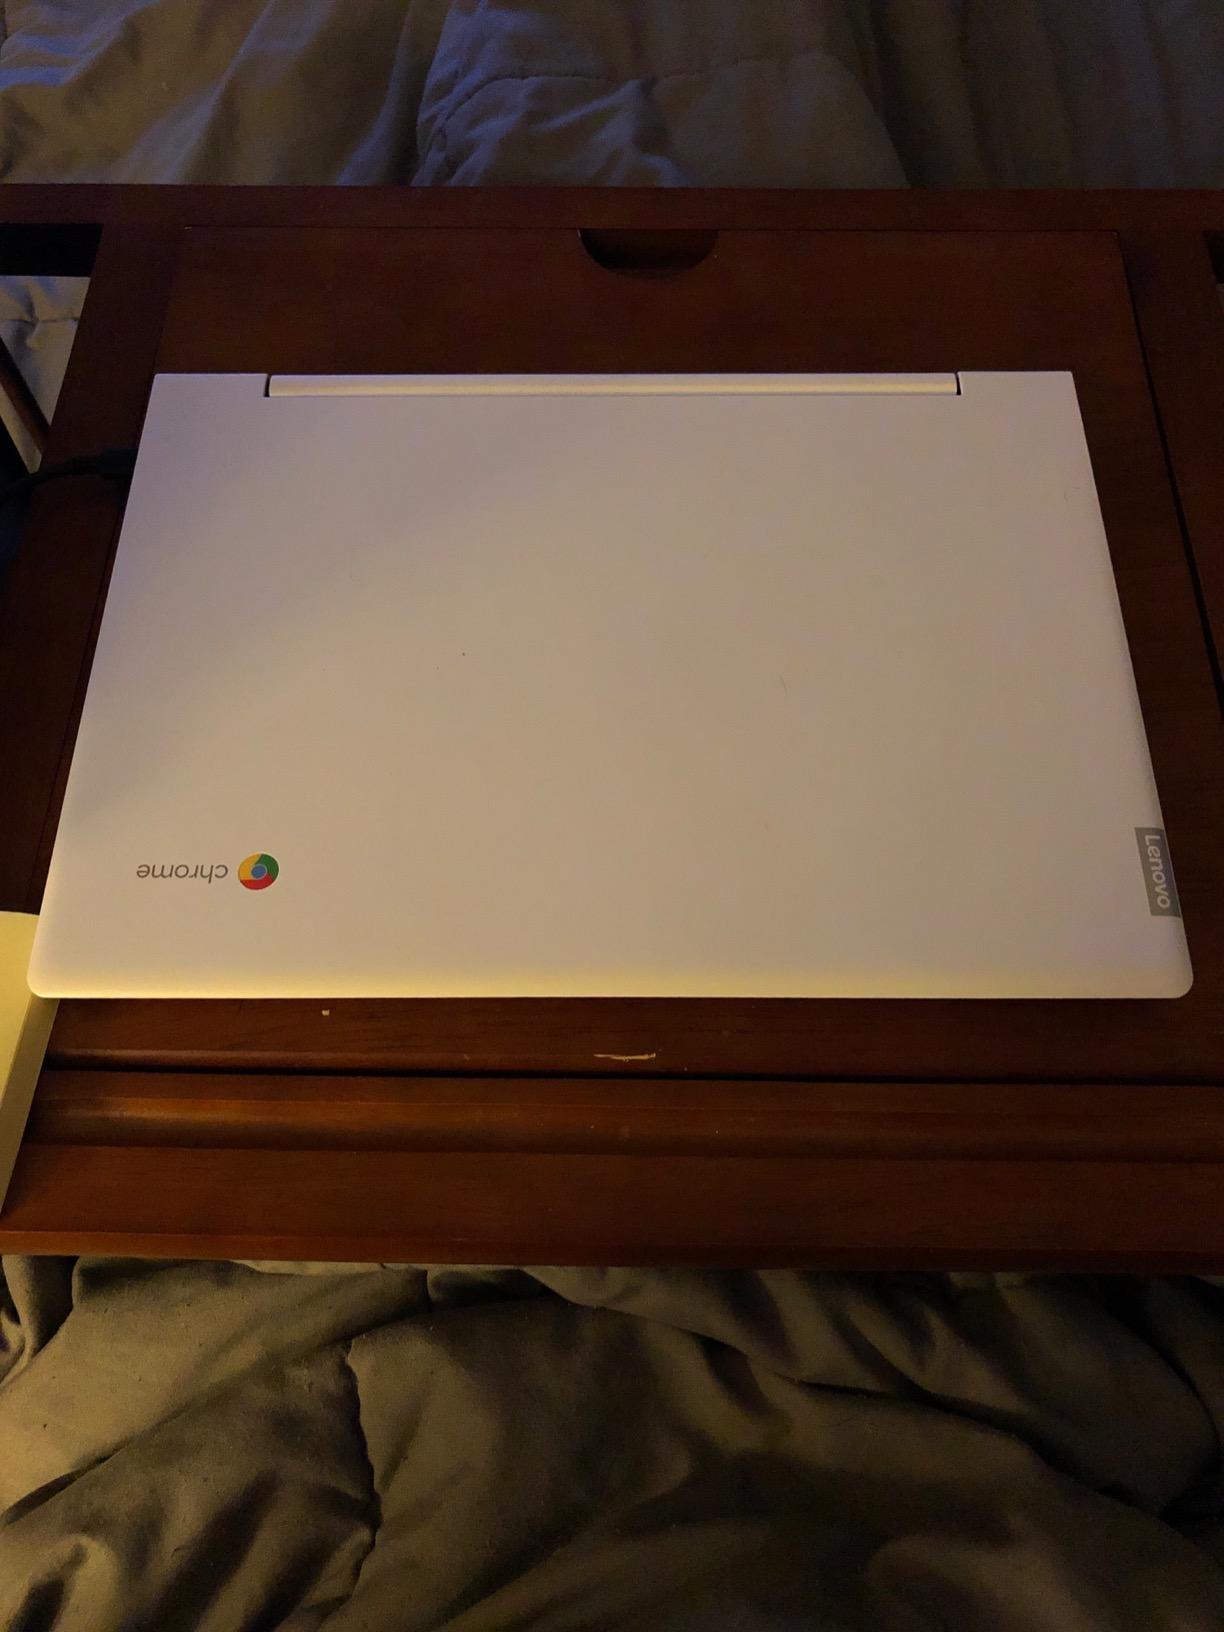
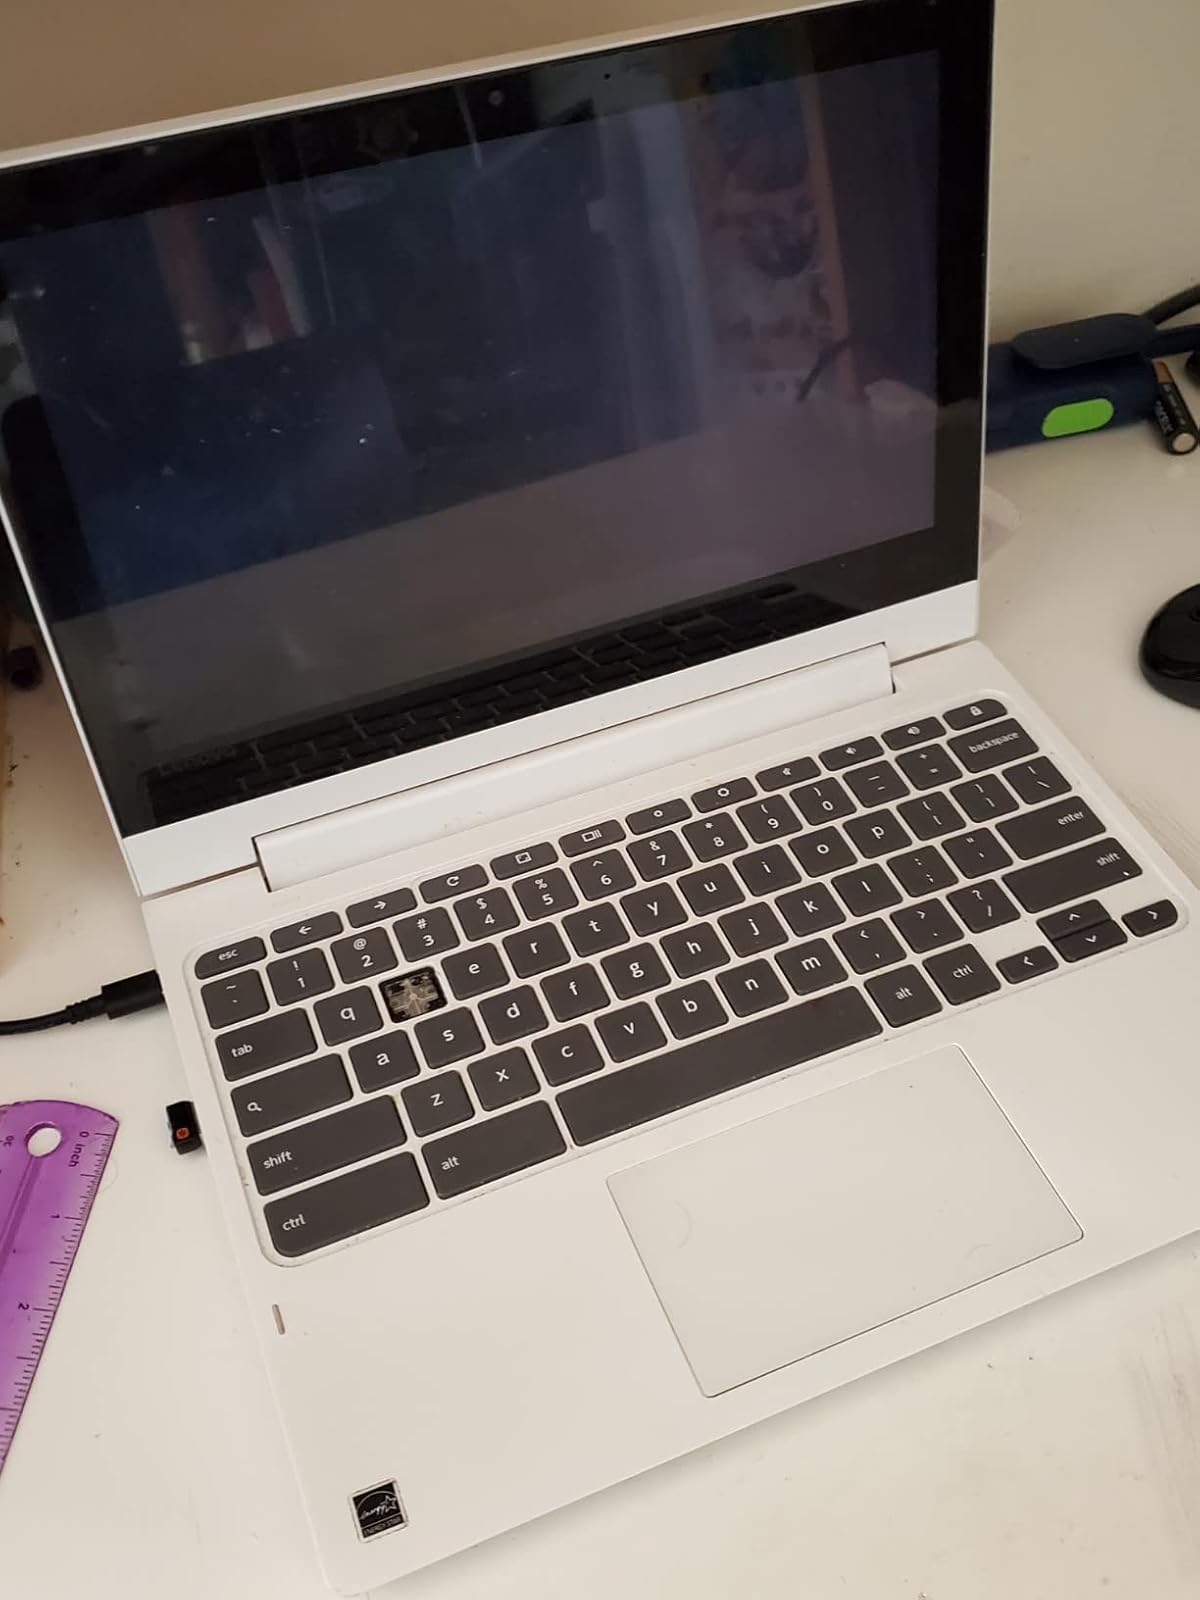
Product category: laptop
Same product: yes